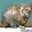
Label: cat